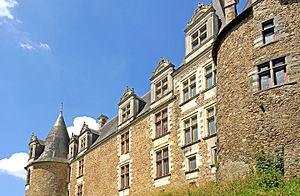
Le château de Châteaubriant est un château fort médiéval fortement remanié à la Renaissance, situé à Châteaubriant dans le département français de la Loire-Atlantique en région Pays de la Loire